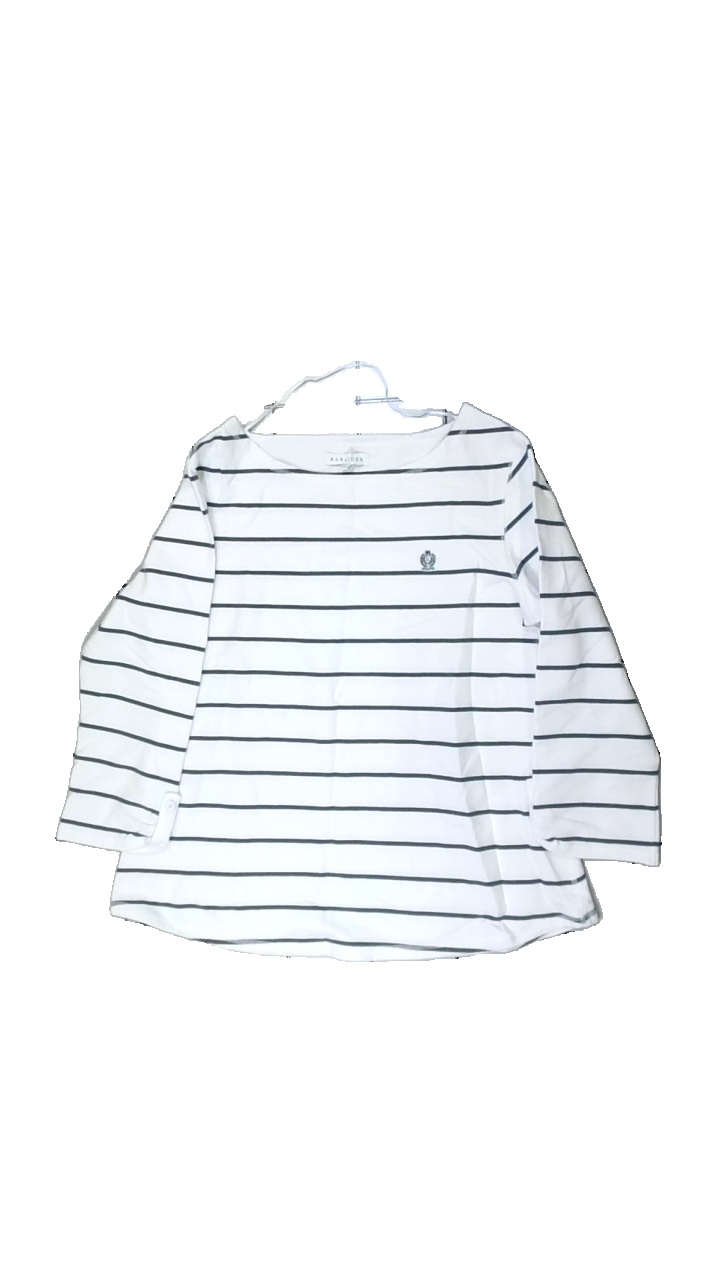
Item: Top (Ladies)
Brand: Rabalder
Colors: Blue, White
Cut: Regular
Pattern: Striped
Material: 100% cotton
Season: All
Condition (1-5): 3
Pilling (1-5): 4
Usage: Export
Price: <50